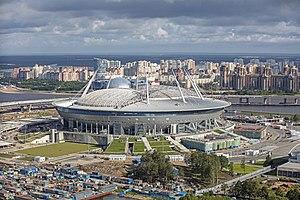
Le championnat d'Europe de football 2020, officiellement UEFA Euro 2020, est la seizième édition du Championnat d'Europe de football, compétition par équipes nationales masculines de football organisée par l'Union des associations européennes de football. Il était préalablement programmé du 12 juin 2020 au 12 juillet 2020, mais, en raison de la pandémie de Covid-19 qui sévit en Europe, l'UEFA décide de le reporter d'un an, du 11 juin au 11 juillet 2021, son nom « UEFA Euro 2020 » restant toutefois inchangé.
Le stade de Saint-Pétersbourg appelé Gazprom Arena, est un stade de football situé sur l'île Krestovski à l'ouest de la ville de Saint-Pétersbourg en Russie, terminé en 2016 et doté d'une capacité de 68 134 places. Il héberge depuis 2017 le club du Zenit Saint-Pétersbourg, auparavant basé au stade Petrovski en centre ville.
La Coupe des confédérations 2017 est la dixième et dernière édition de la Coupe des confédérations, compétition internationale de football organisée par la FIFA. Elle se déroule en Russie, pays hôte de la Coupe du monde 2018.